Robert Joseph Wells

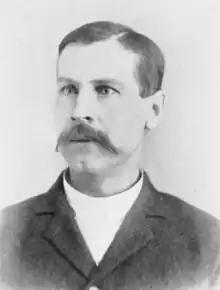

Robert Joseph Wells (October 4, 1856 – February 12, 1941) was a member of the Minnesota House of Representatives.